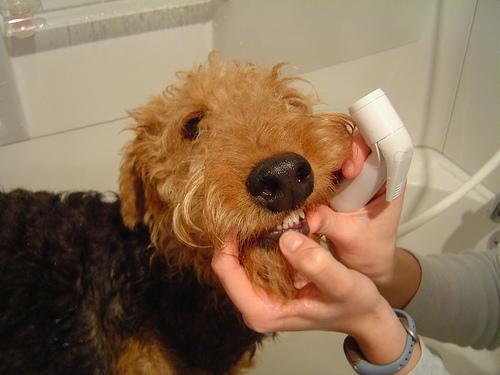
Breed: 200-n000008-Airedale